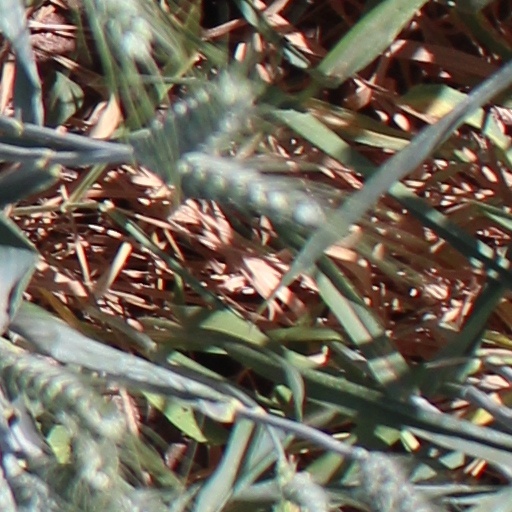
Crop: wheat